Federal Institute of Education, Science and Technology of Ceará

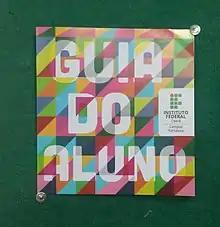
Student Guide pamphlet for those entering the Fortaleza campus.

The new institutionality of the IFCE turned the entrance in the institution into a plurality of options and possibilities that allow a broad access to the various types of education offered. In the undergraduation, the broadest means of access is the Unified Selection System (SiSU), adopted in 2010. It is also possible to enter the undergraduation by edicts for transfers and graduates. In new courses the Institute uses traditional exams to select the entrants.